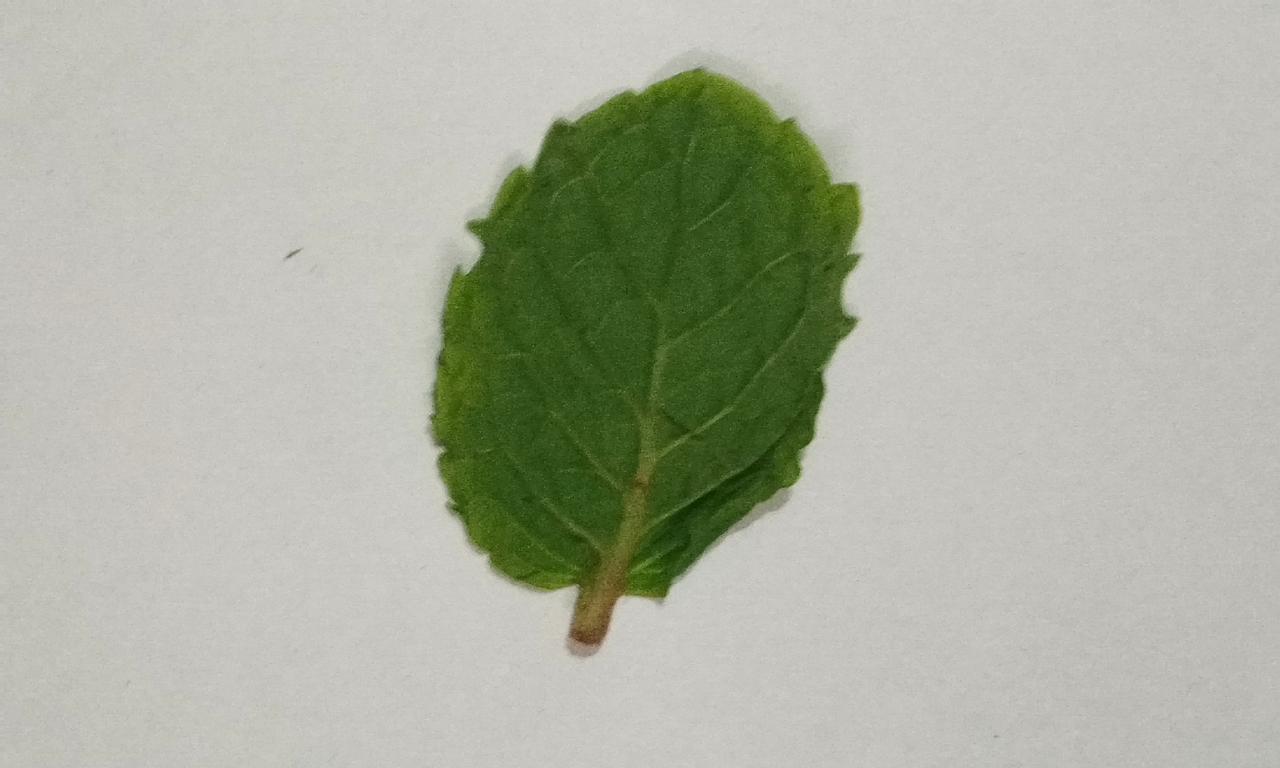
Label: Fresh